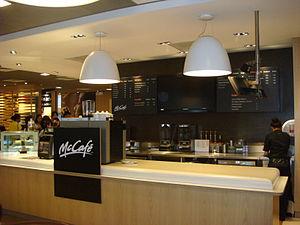
McCafé est une chaîne de café créée par McDonald's dont le concept est lancé à Melbourne, Victoria, Australie en 1993.